Jānis Jansons

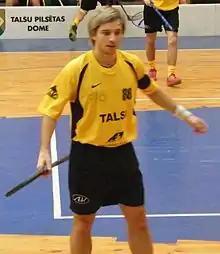
Jānis Jansons during the 2007/2008 Latvian Floorball League season

Jānis Jansons (born 28 December 1982, in Talsi) is a Latvian floorball player who is currently playing for Pixbo Wallenstam IBK in the SSL.